Grass Wonder

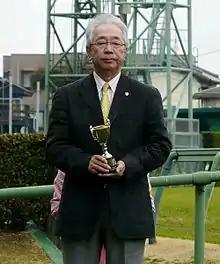
Mitsuhiro Ogata, who trained Grass Wonder throughout his racing career

Grass Wonder began his third season in the Grade II Keio Hai Spring Cup over 1400 metres at Tokyo on 15 May. He won by three quarters of a length from Air Jihad, to whom he was conceding four pounds. The unplaced horses included Phalaenopsis (Oka Sho, Shuka Sho) and the Godolphin challenger Lend A Hand (Gran Criterium). On June 13 over 1600 metres Grass Wonder faced Air Jihad at level weights in the Yasuda Kinen. He was beaten a nose by his rival with the pair finishing two and a half lengths clear of Seeking The Pearl (Prix Maurice de Gheest) in third place. Grass Wonder returned to middle distances for the Takarazuka Kinen over 2200 metres at Hanshin Racecourse on 11 July and was matched for the first time against Special Week, a colt who had won the Tokyo Yushun in 1998 and the spring edition of the Tenno Sho. The other runners included Matikanefukukitaru and Stay Gold. Grass Wonder defeated Special Week with a gap of seven lengths back to Stay Gold in third.